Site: brandenburg
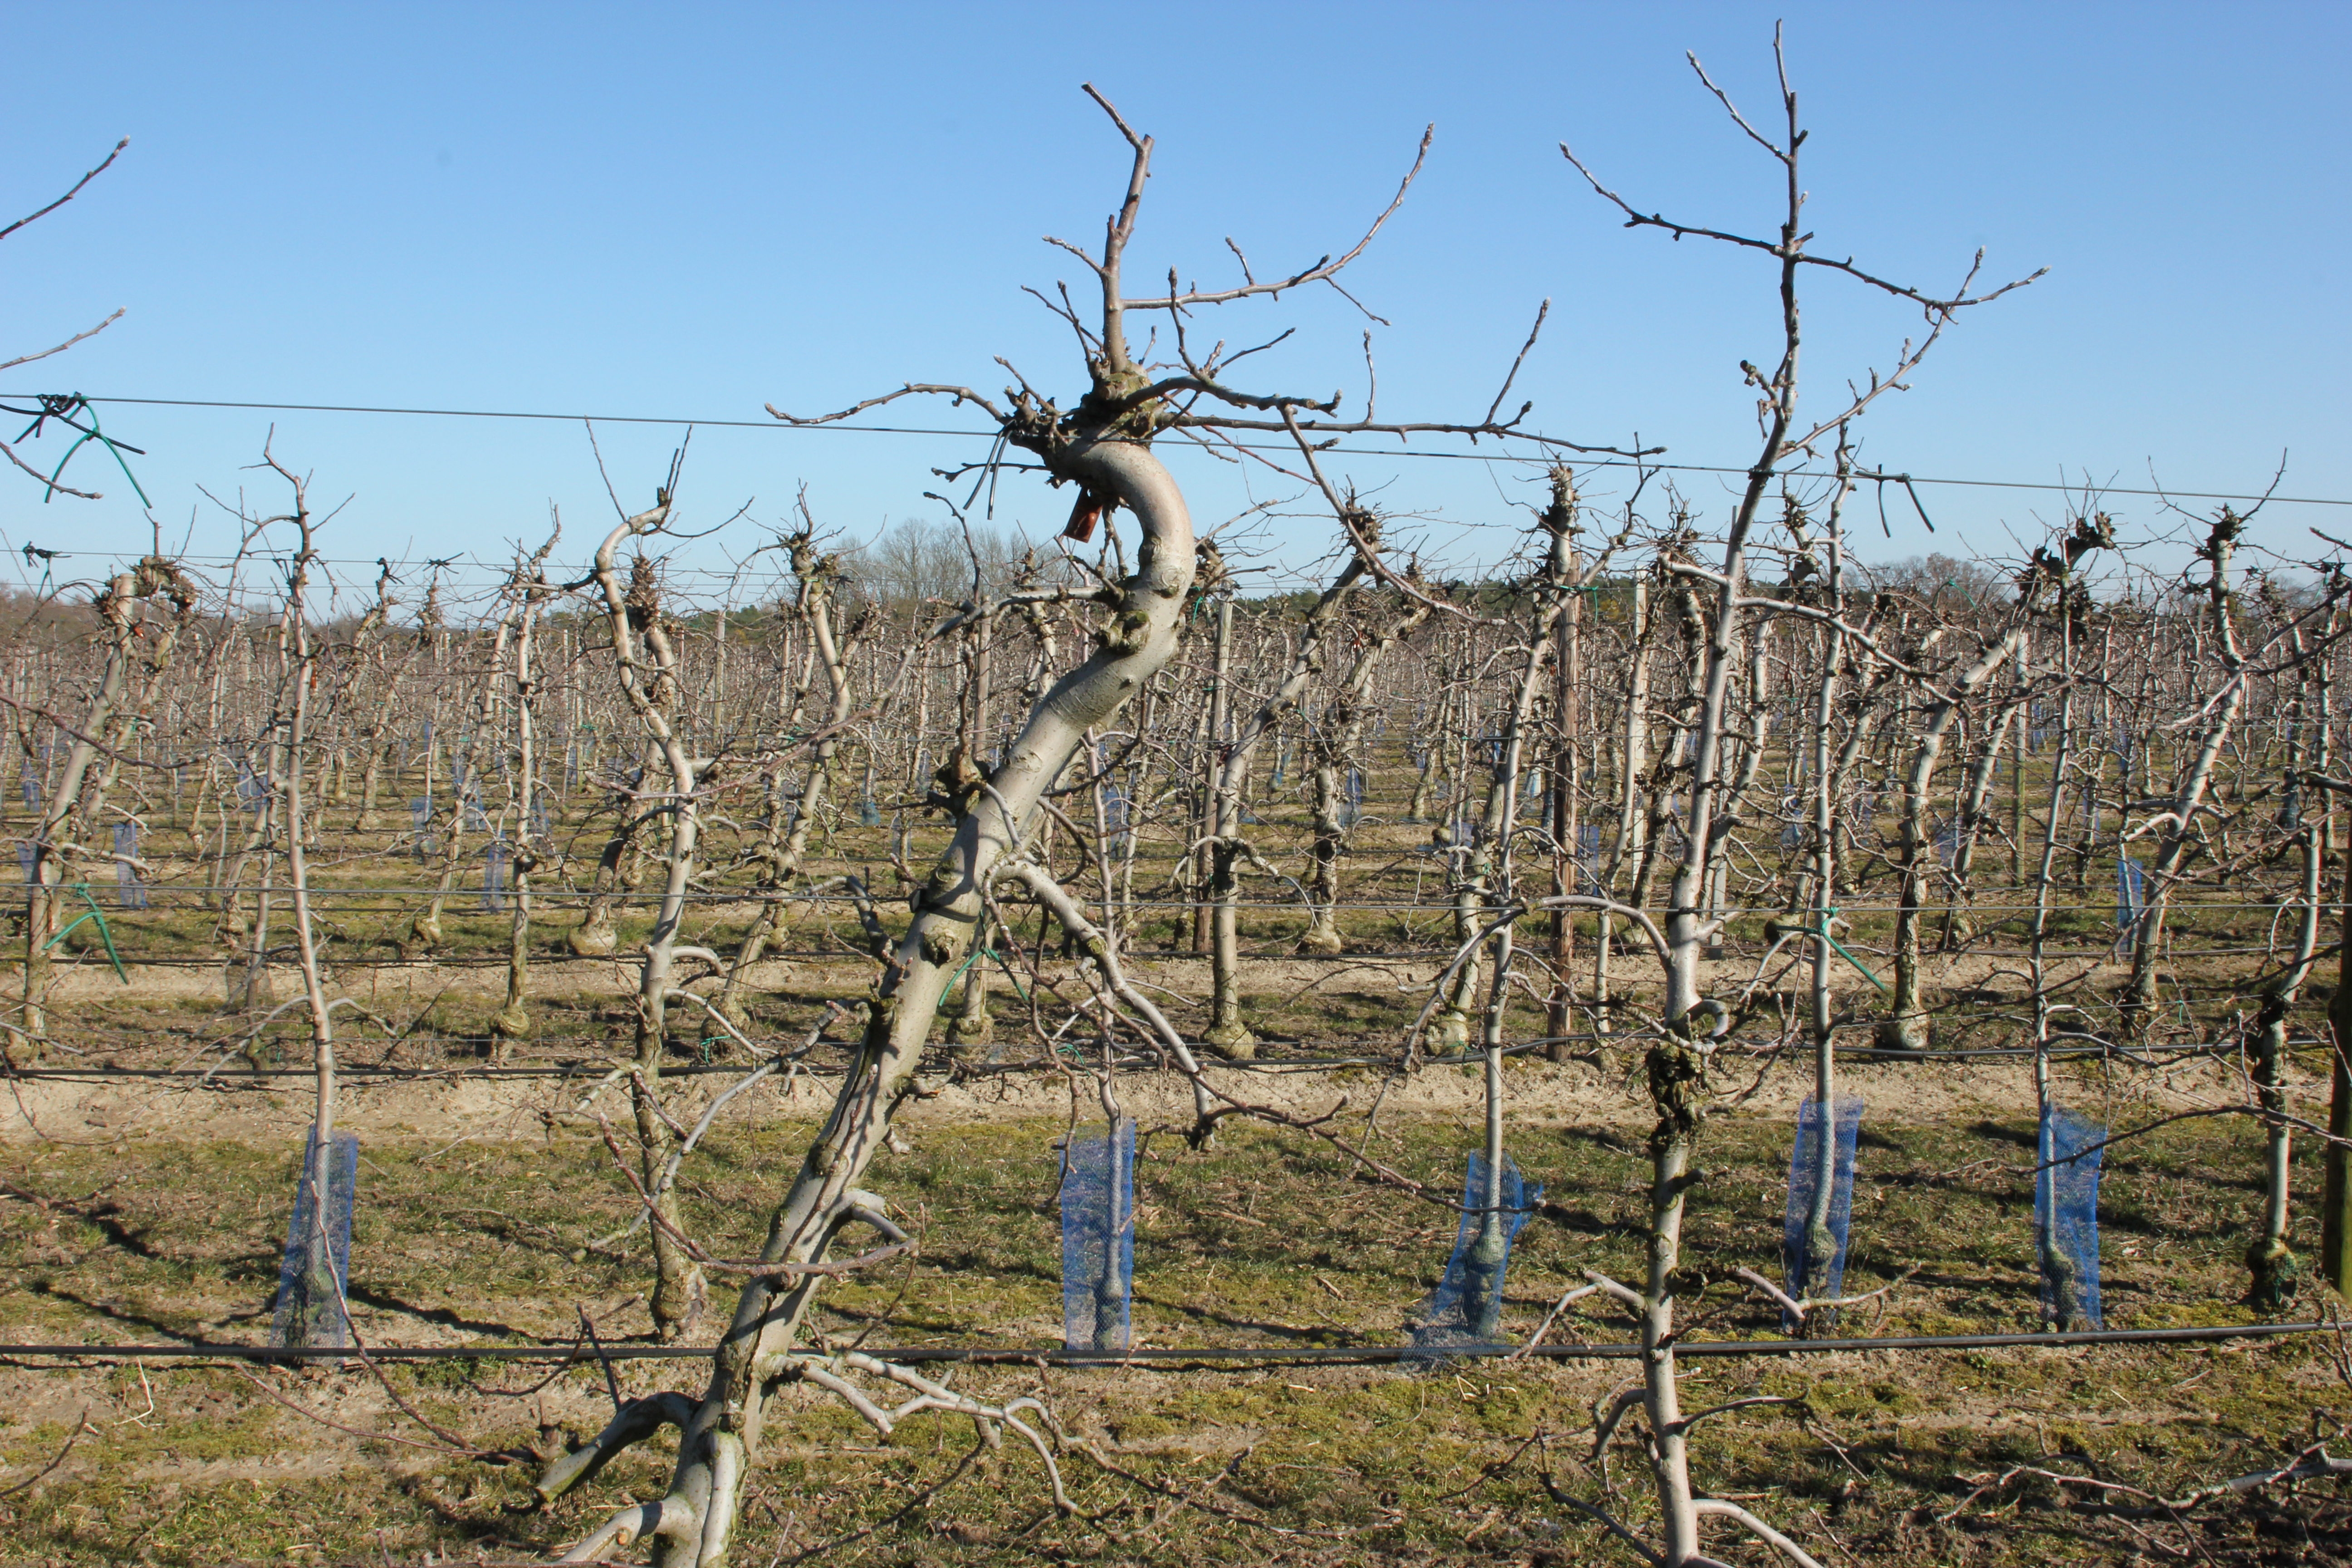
Growth stage (BBCH 03): Bud development